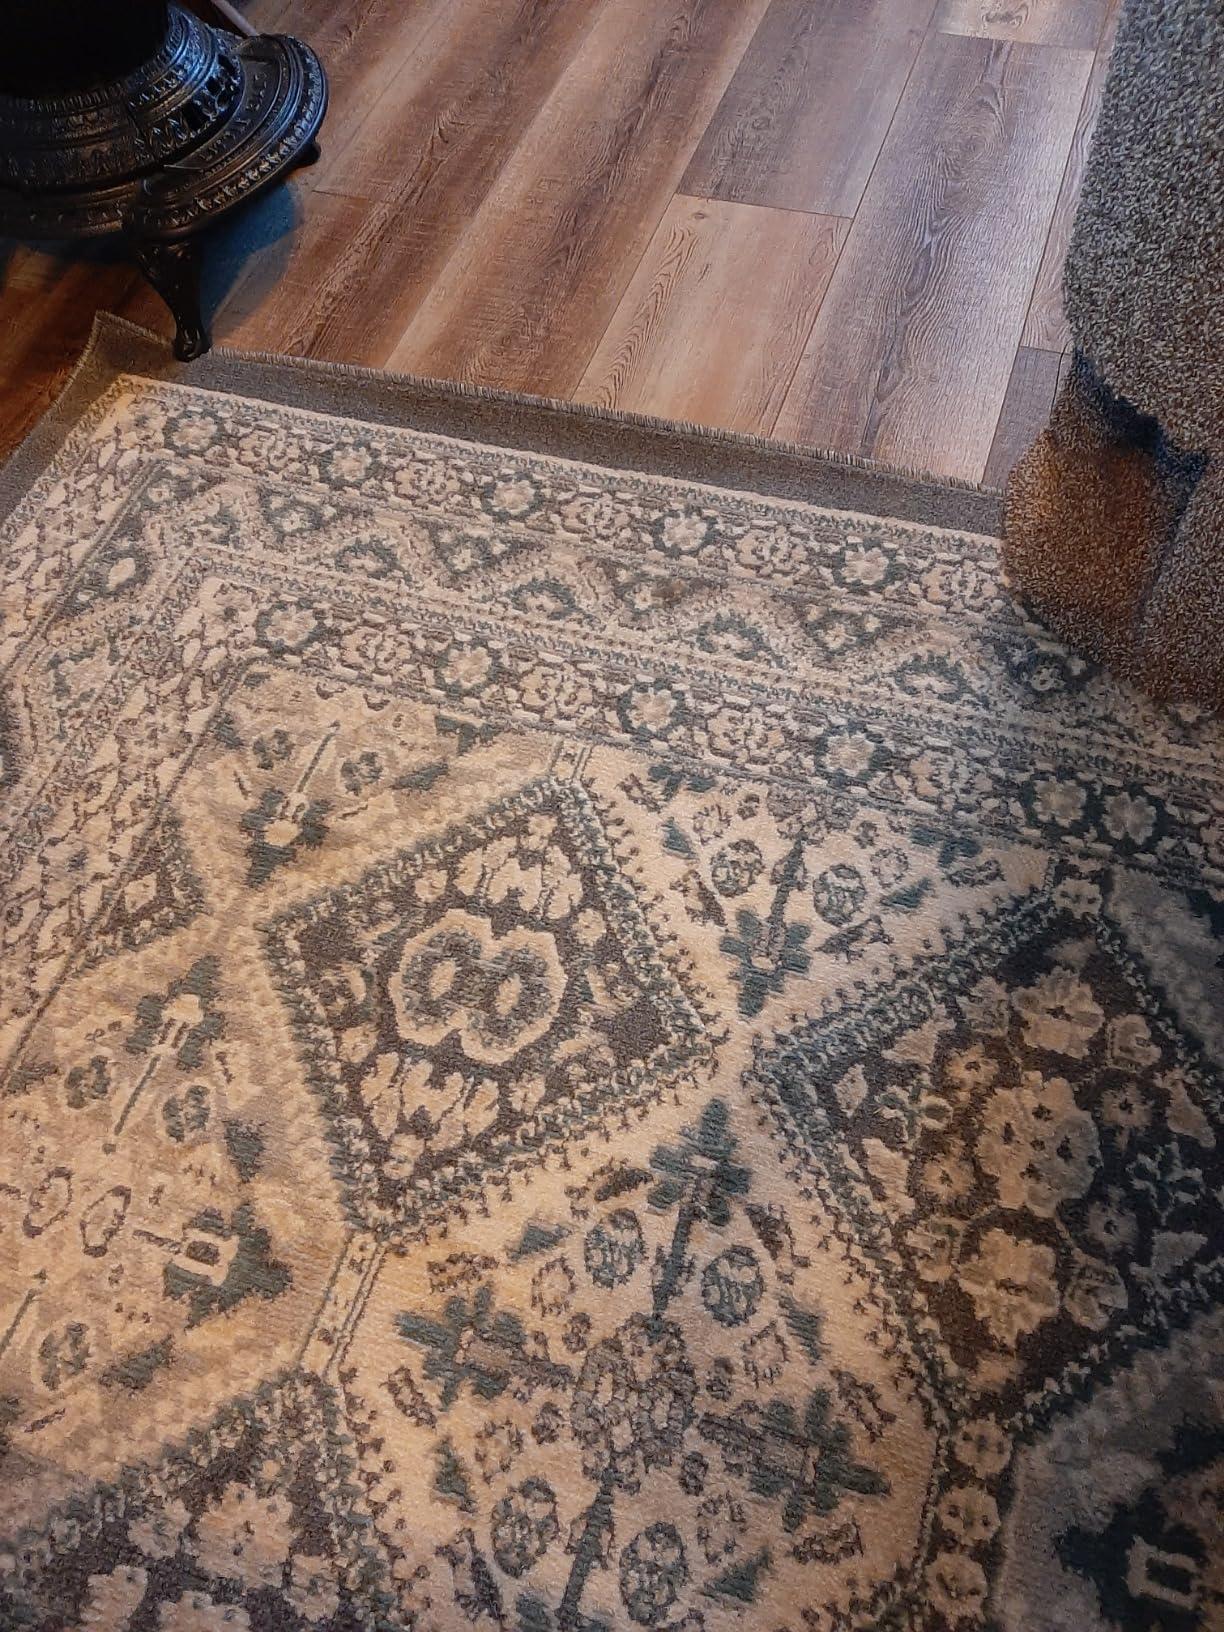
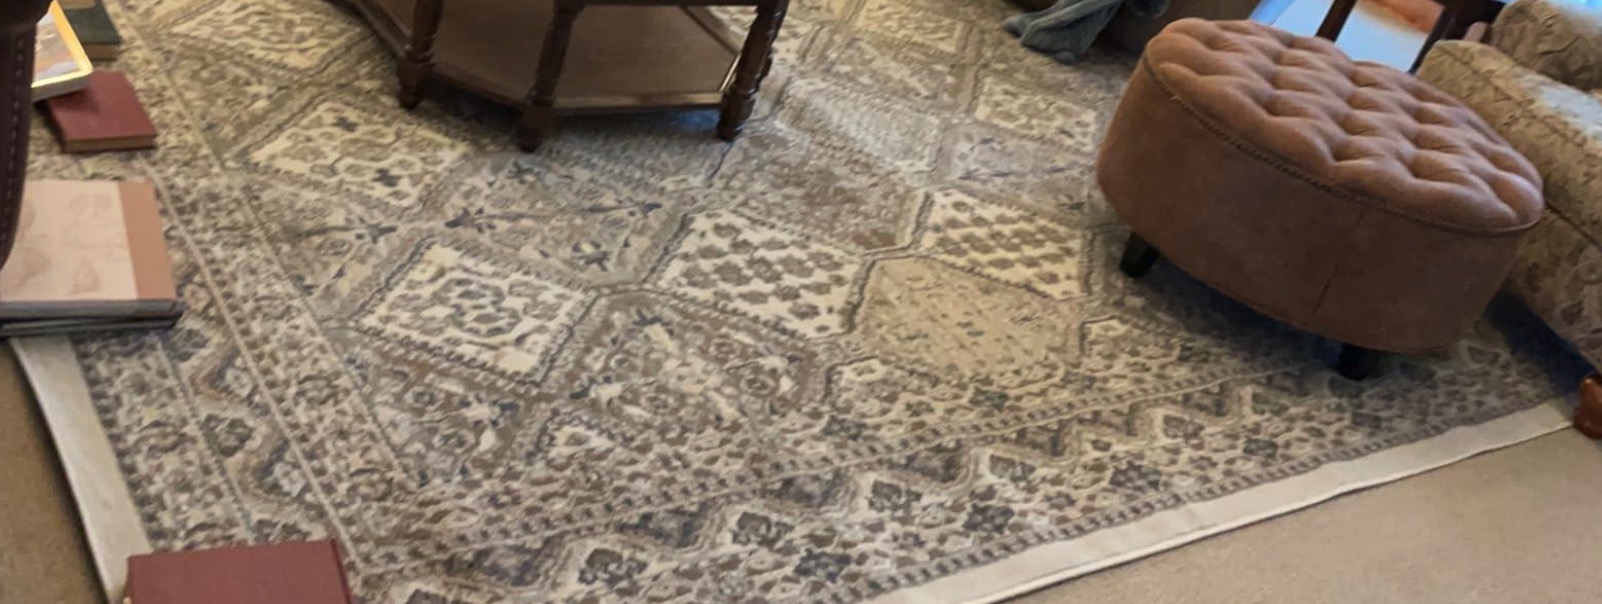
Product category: misc
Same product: yes